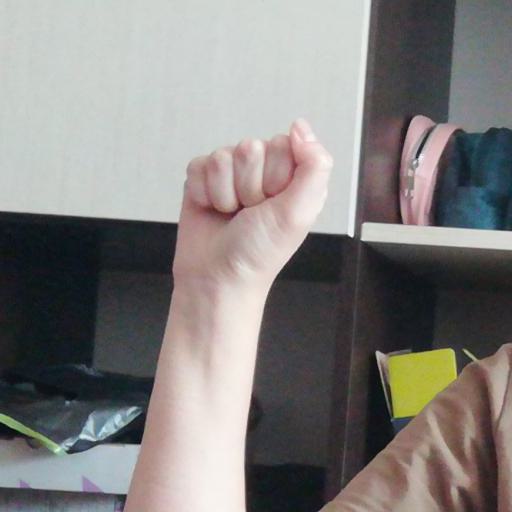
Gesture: fist